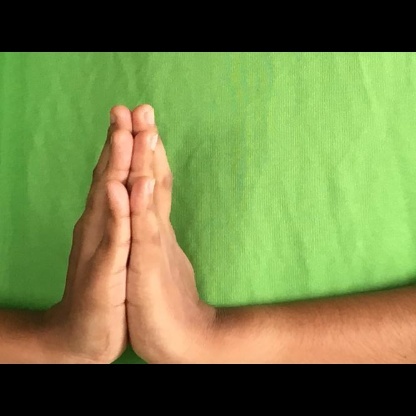
Mudra: Anjali